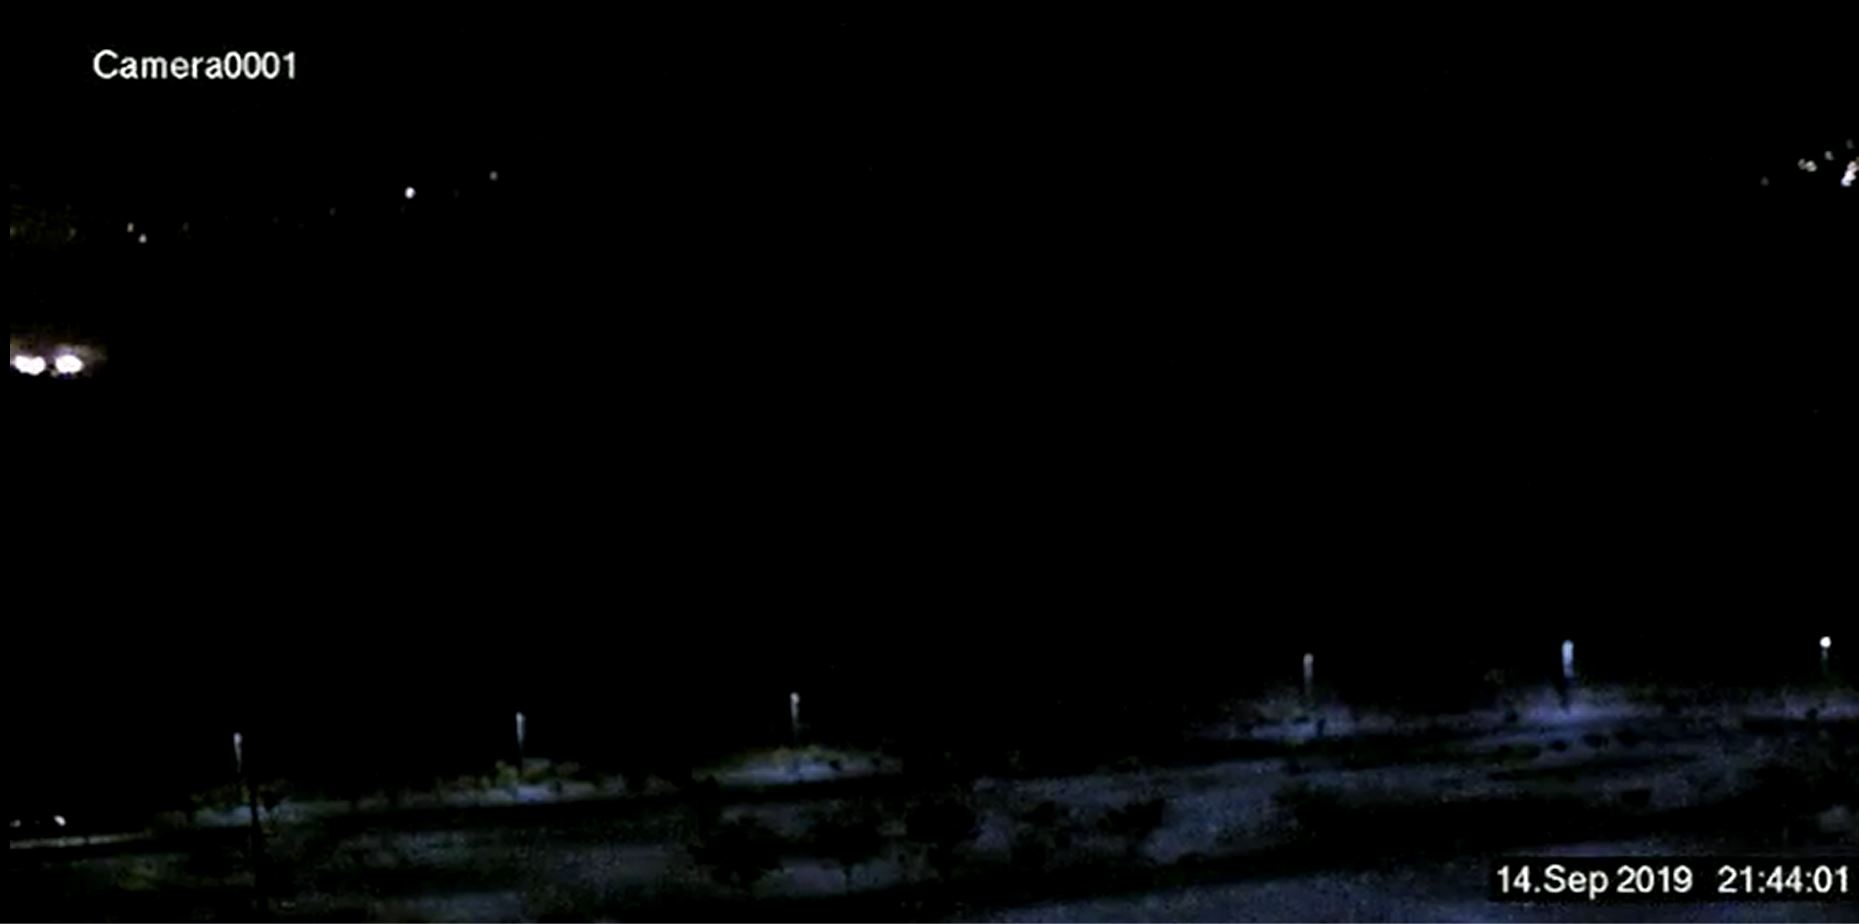
Fire: yes
Smoke: no